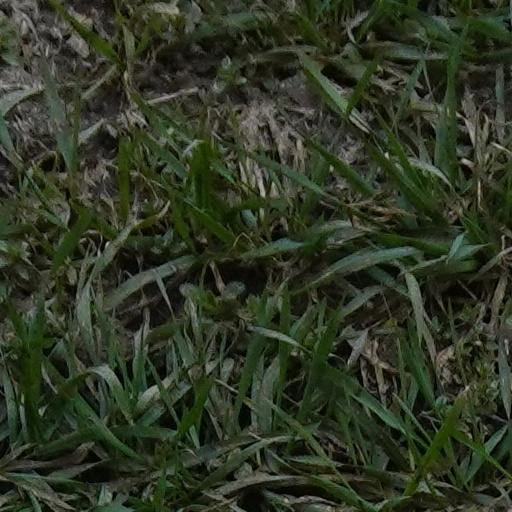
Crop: wheat